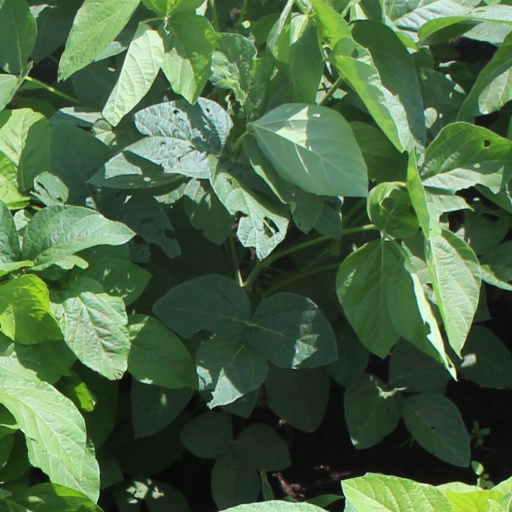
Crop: soybean